Expo 2010 pavilions

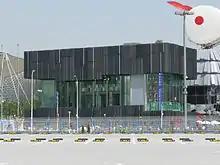
Hong Kong Pavilion

The 6000 m, Germany Pavilion was located in Zone C of the expo. The pavilion was themed "Balancity" – a portmanteau word created from two previously existing words, balance and city – representing a balance between modernization and preservation.